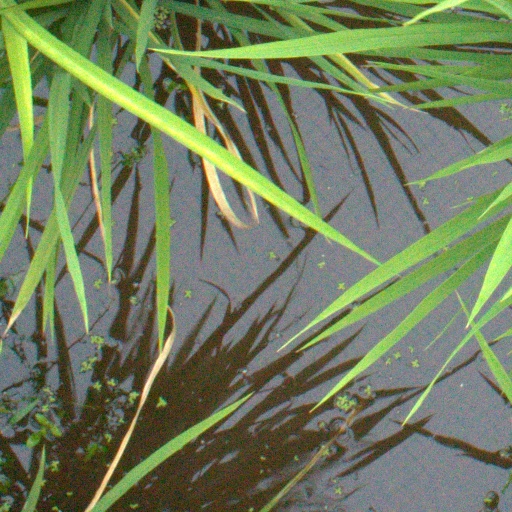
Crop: rice